Shiloh Presbyterian Church Cemetery

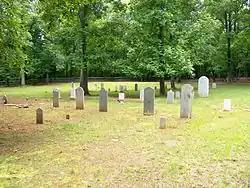

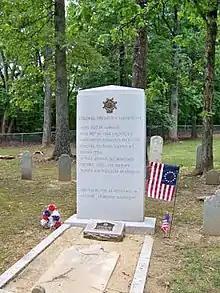
Colonel Frederick Hambright Grave

It was listed on the National Register of Historic Places in 2011.